Tiia-Ester Loitme

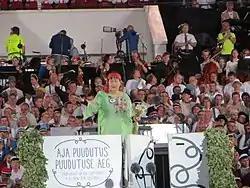
Loitme conducting at the 26th Estonian Song Festival in 2014

Tiia-Ester Loitme (born 19 December 1933 in Tallinn) is an Estonian conductor.